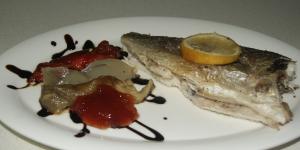
dorada a la sal con escalibada